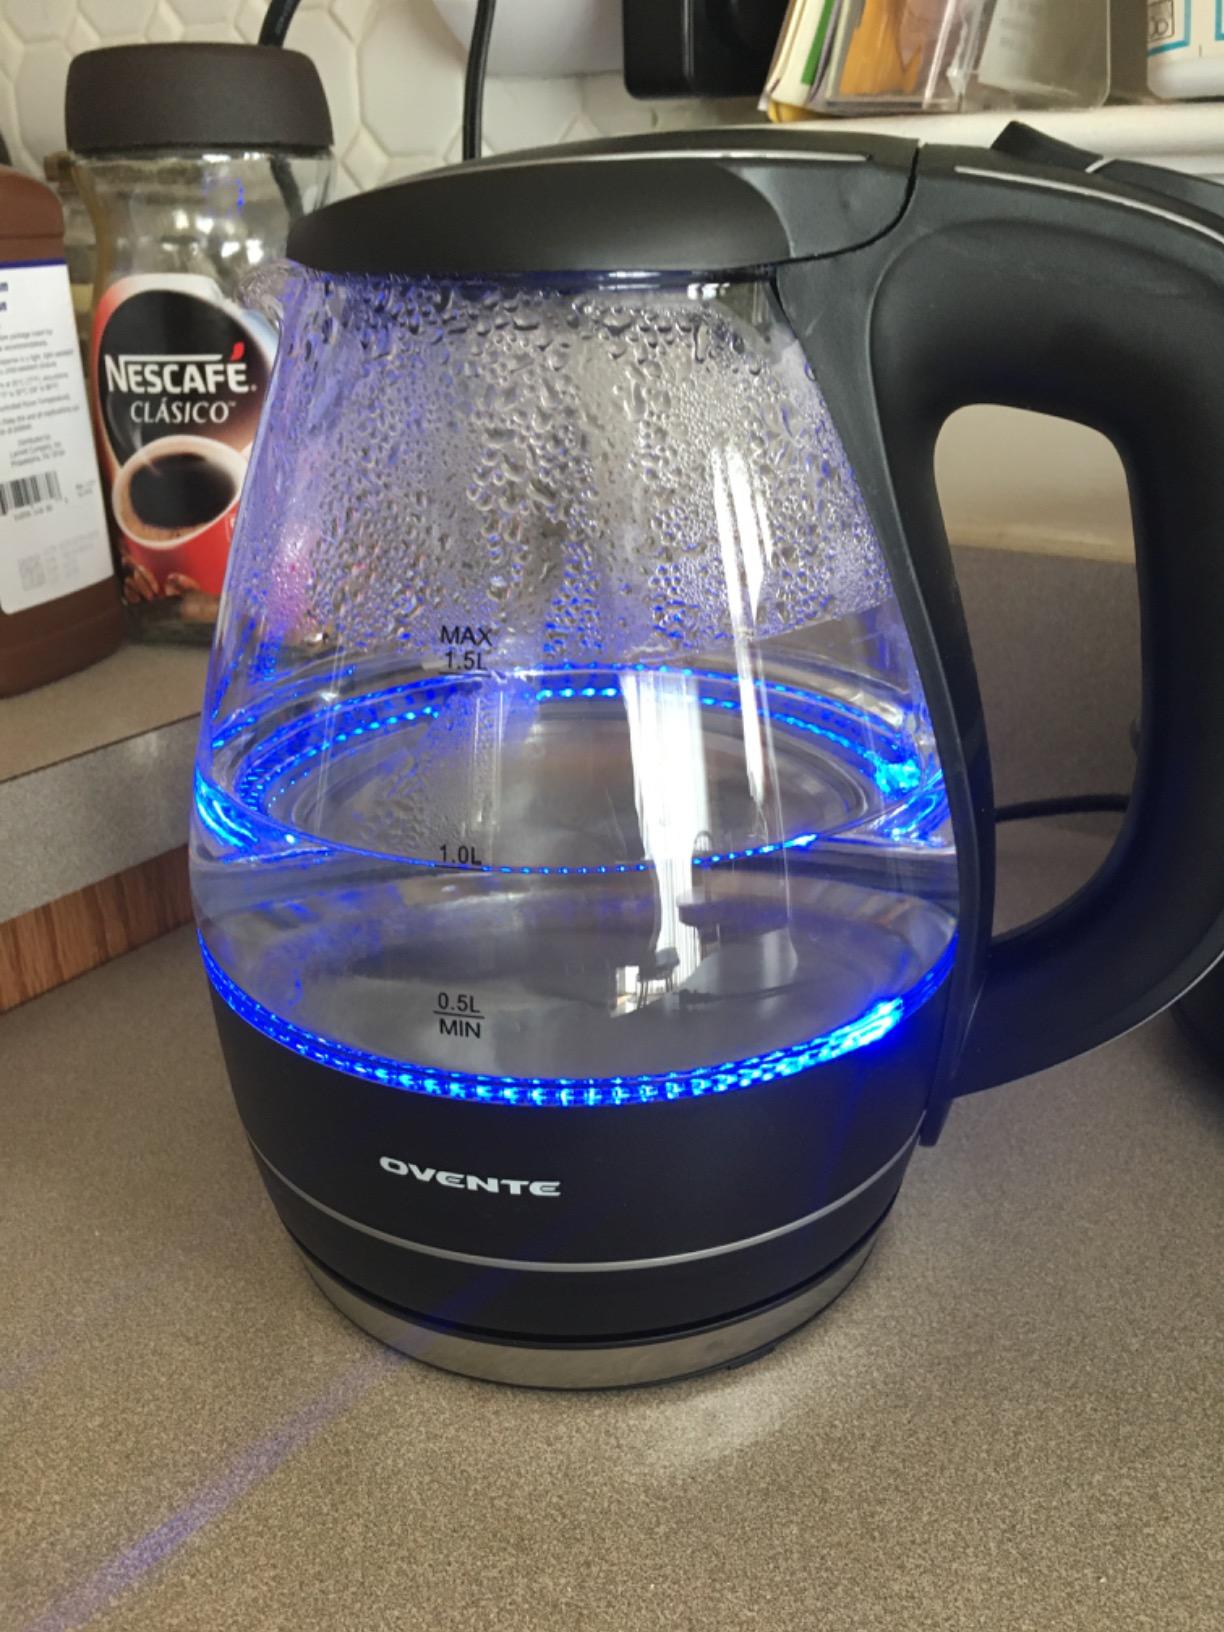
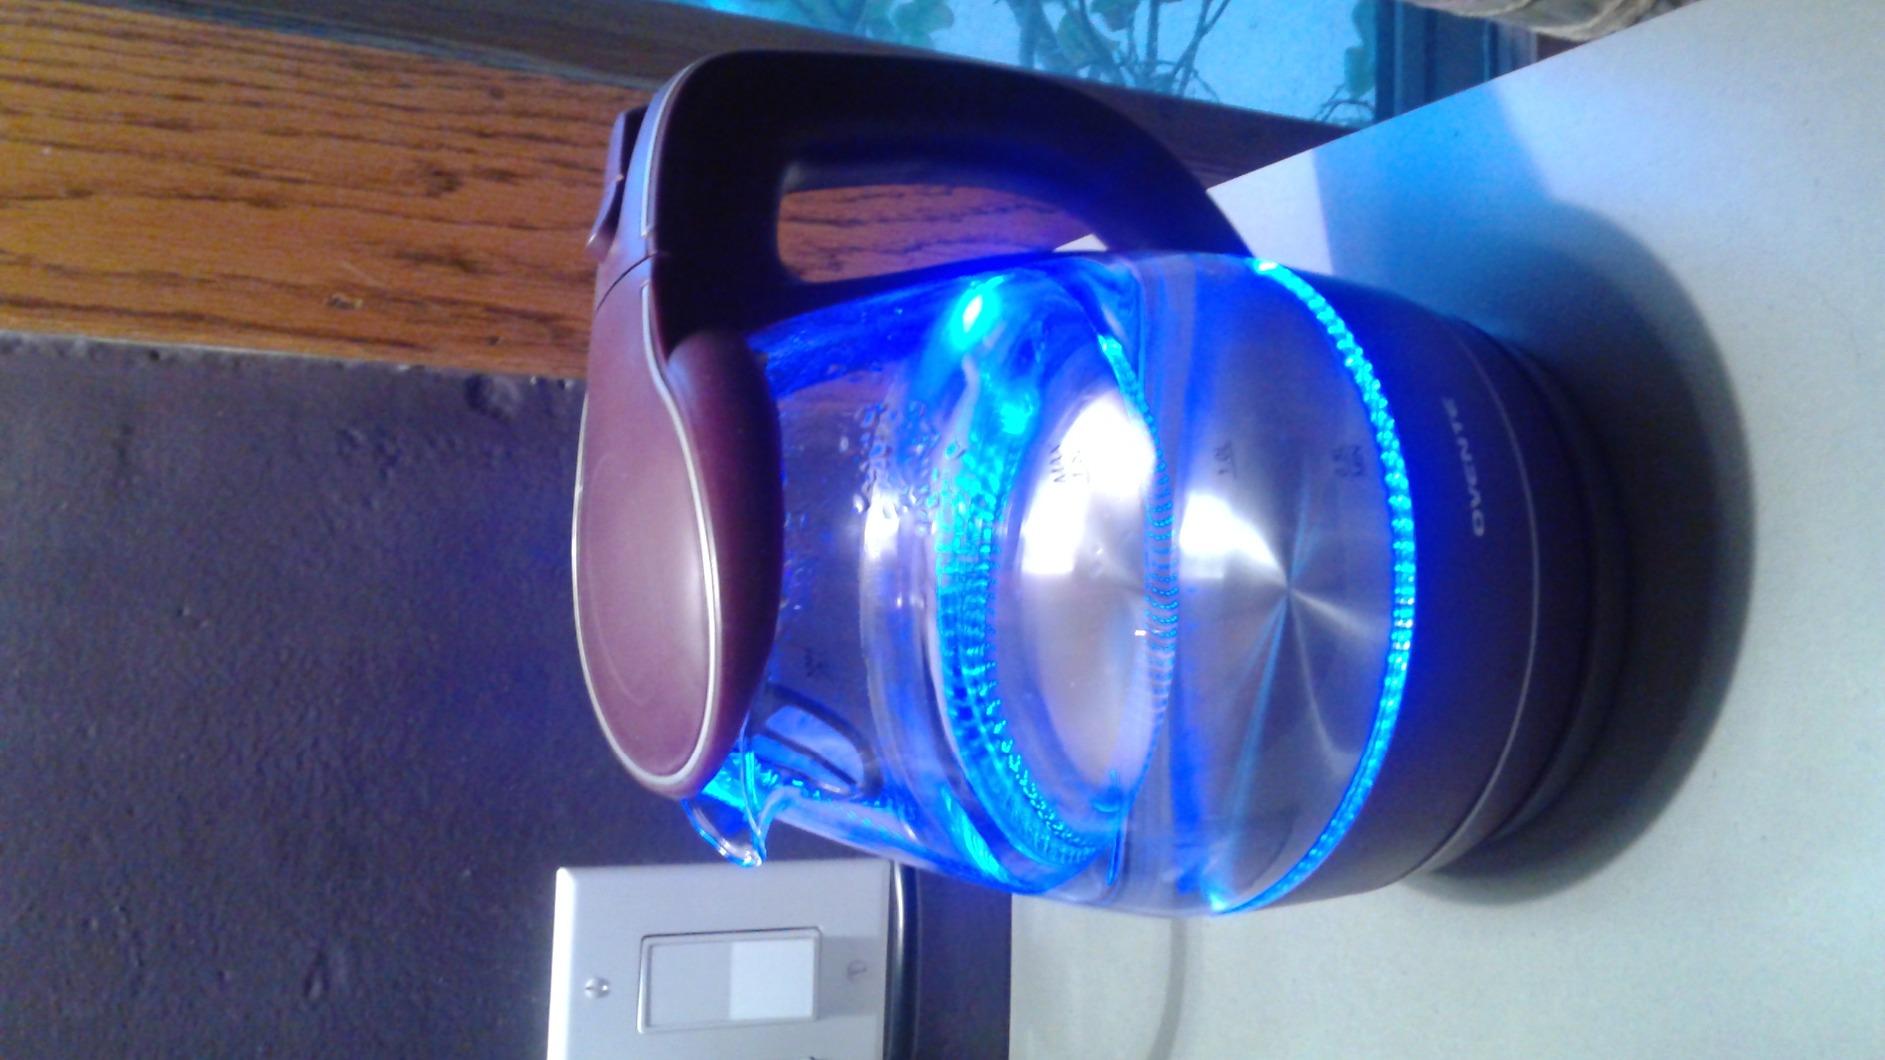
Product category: items_kettle
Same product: no